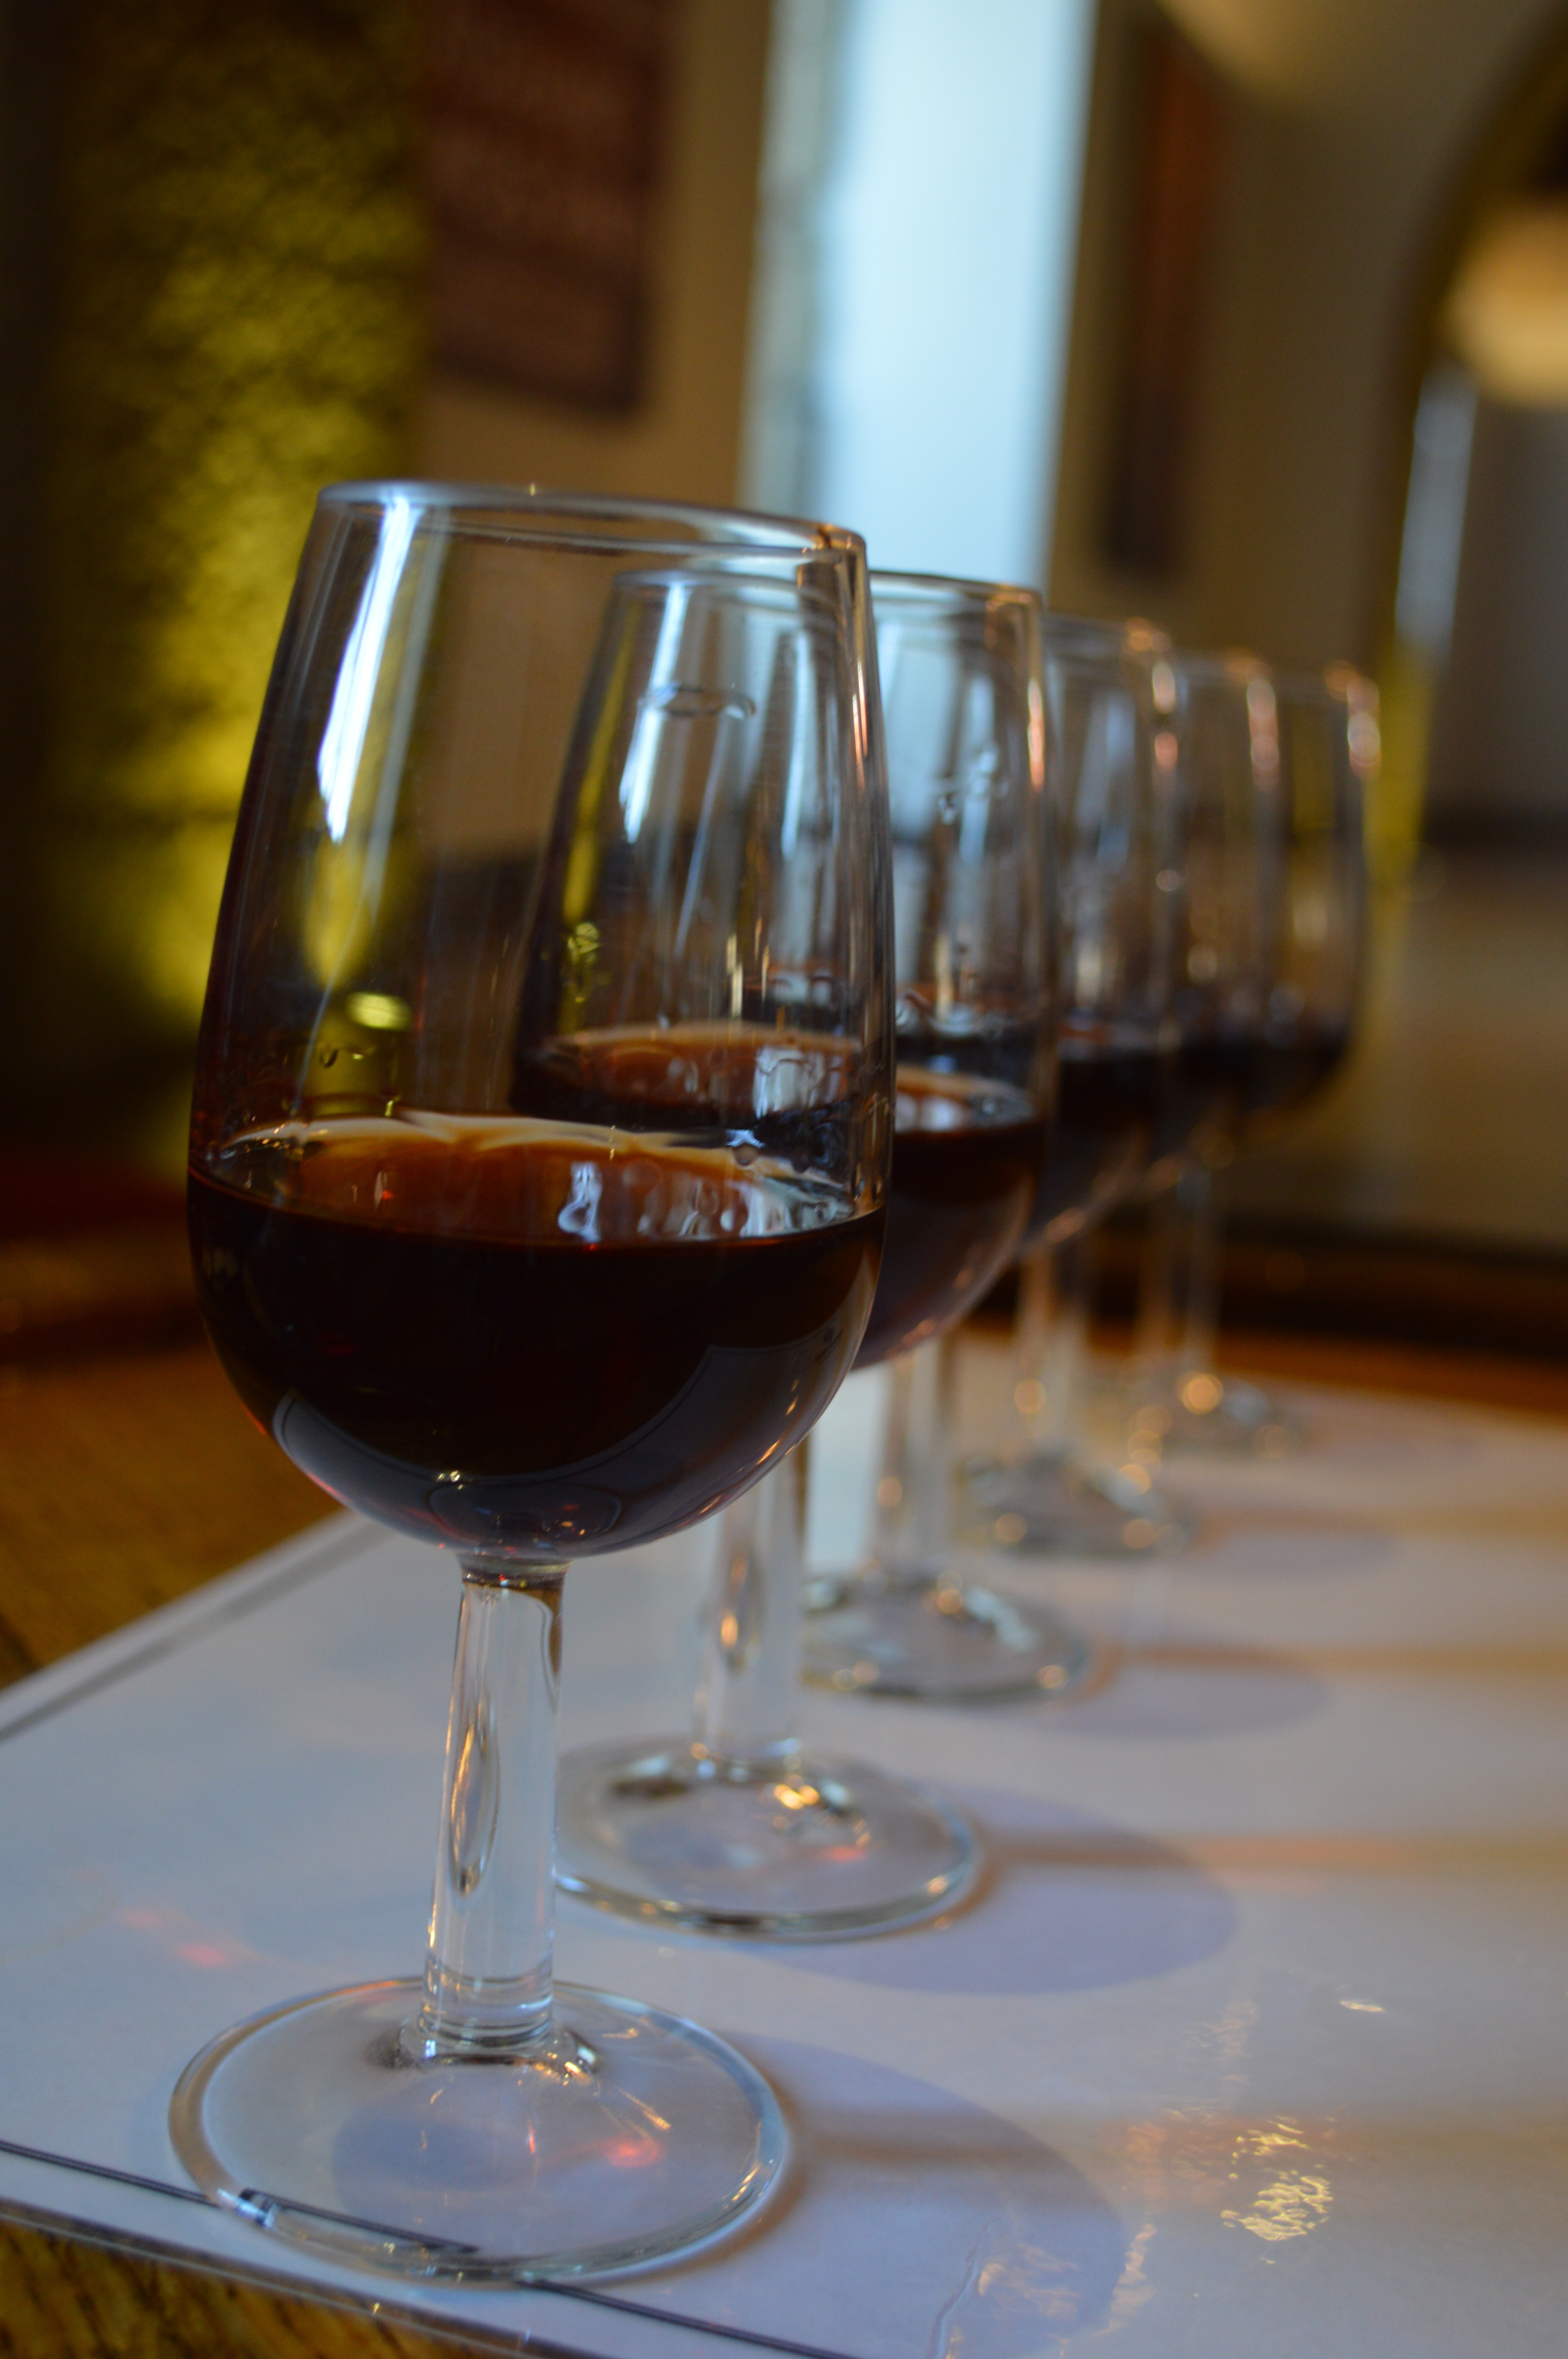
grape, wine, glass, restaurant, red, holiday, drink, tourism, material, wine glass, tasty, portugal, enjoy, postage, stemware, tasting, alcoholic beverage, tests, distilled beverage, drinkware, postage home